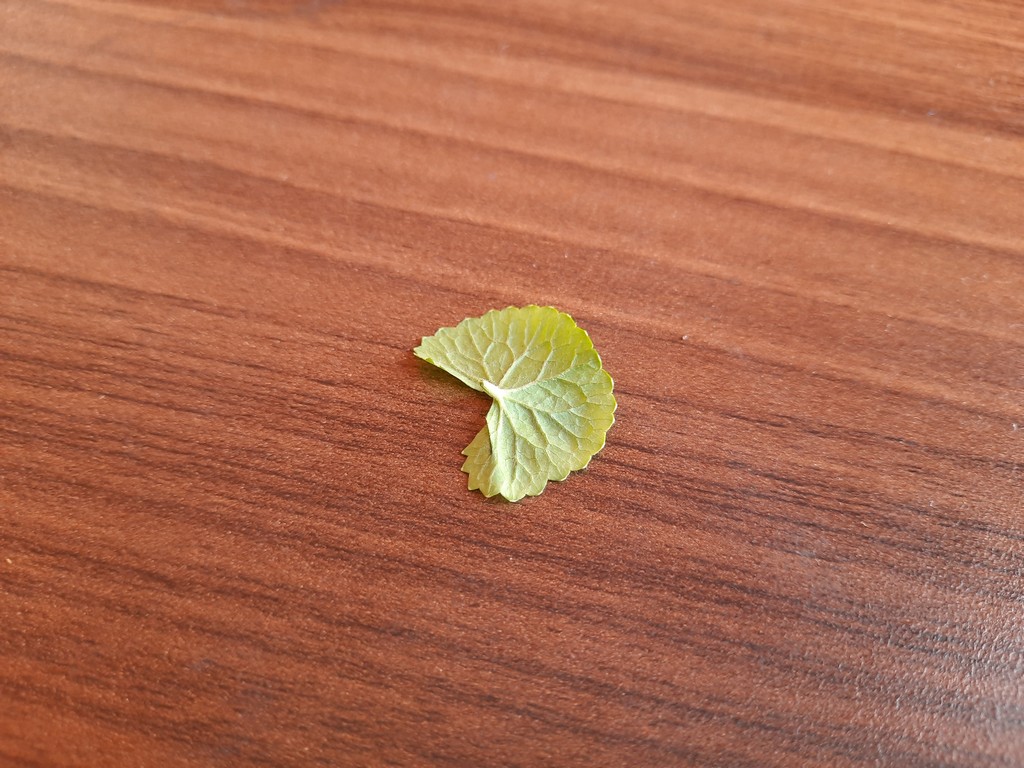
Label: Healthy